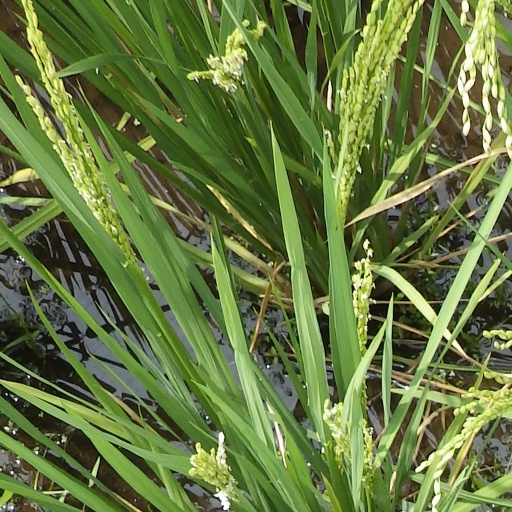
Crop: rice